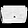
Label: Bag